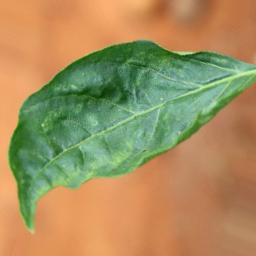
Label: mites_and_trips